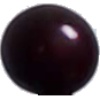
Label: Cherry Wax Black 1